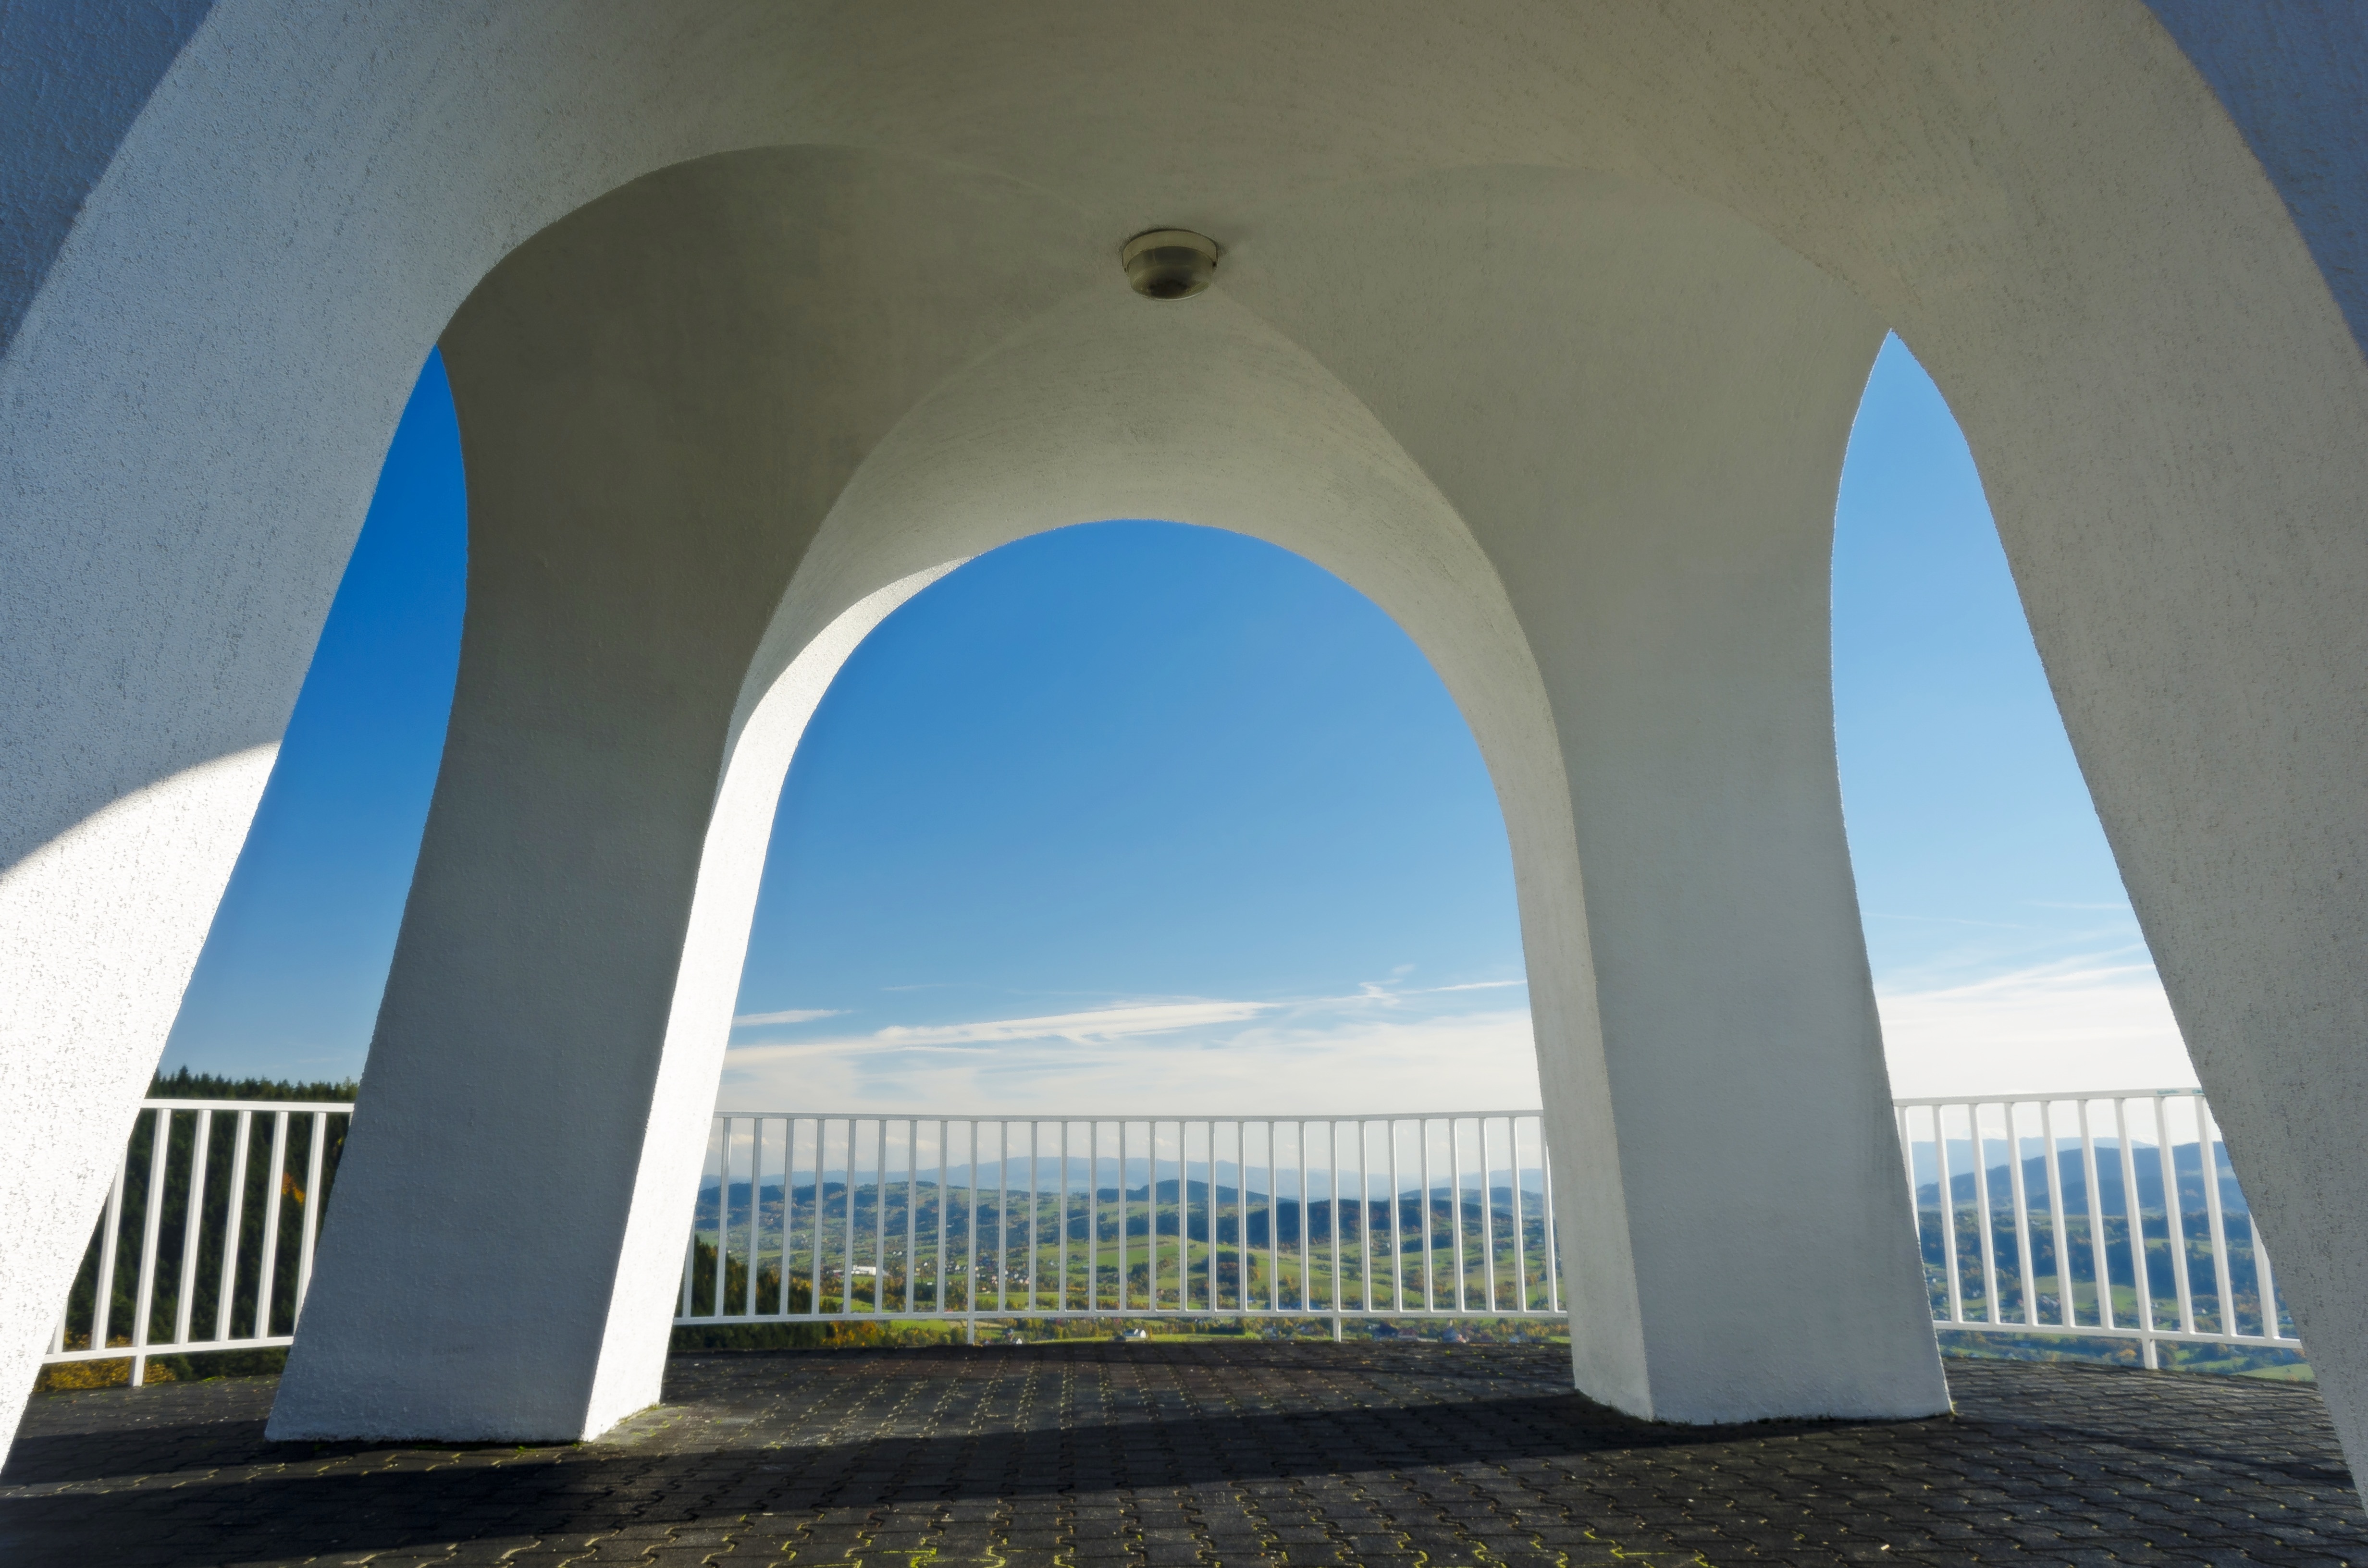
architecture, bridge, panorama, arch, landmark, blue, symmetry, poland, limanowa, peasant top